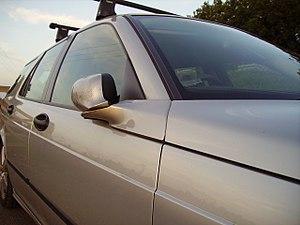
Un rétroviseur est un équipement comportant un miroir orientable que l'on trouve aujourd'hui sur presque tous les véhicules motorisés. Ce dispositif permet au conducteur du véhicule d'observer l'environnement qu'il ne peut pas voir en marche normale, c'est-à-dire derrière lui et sur les côtés.